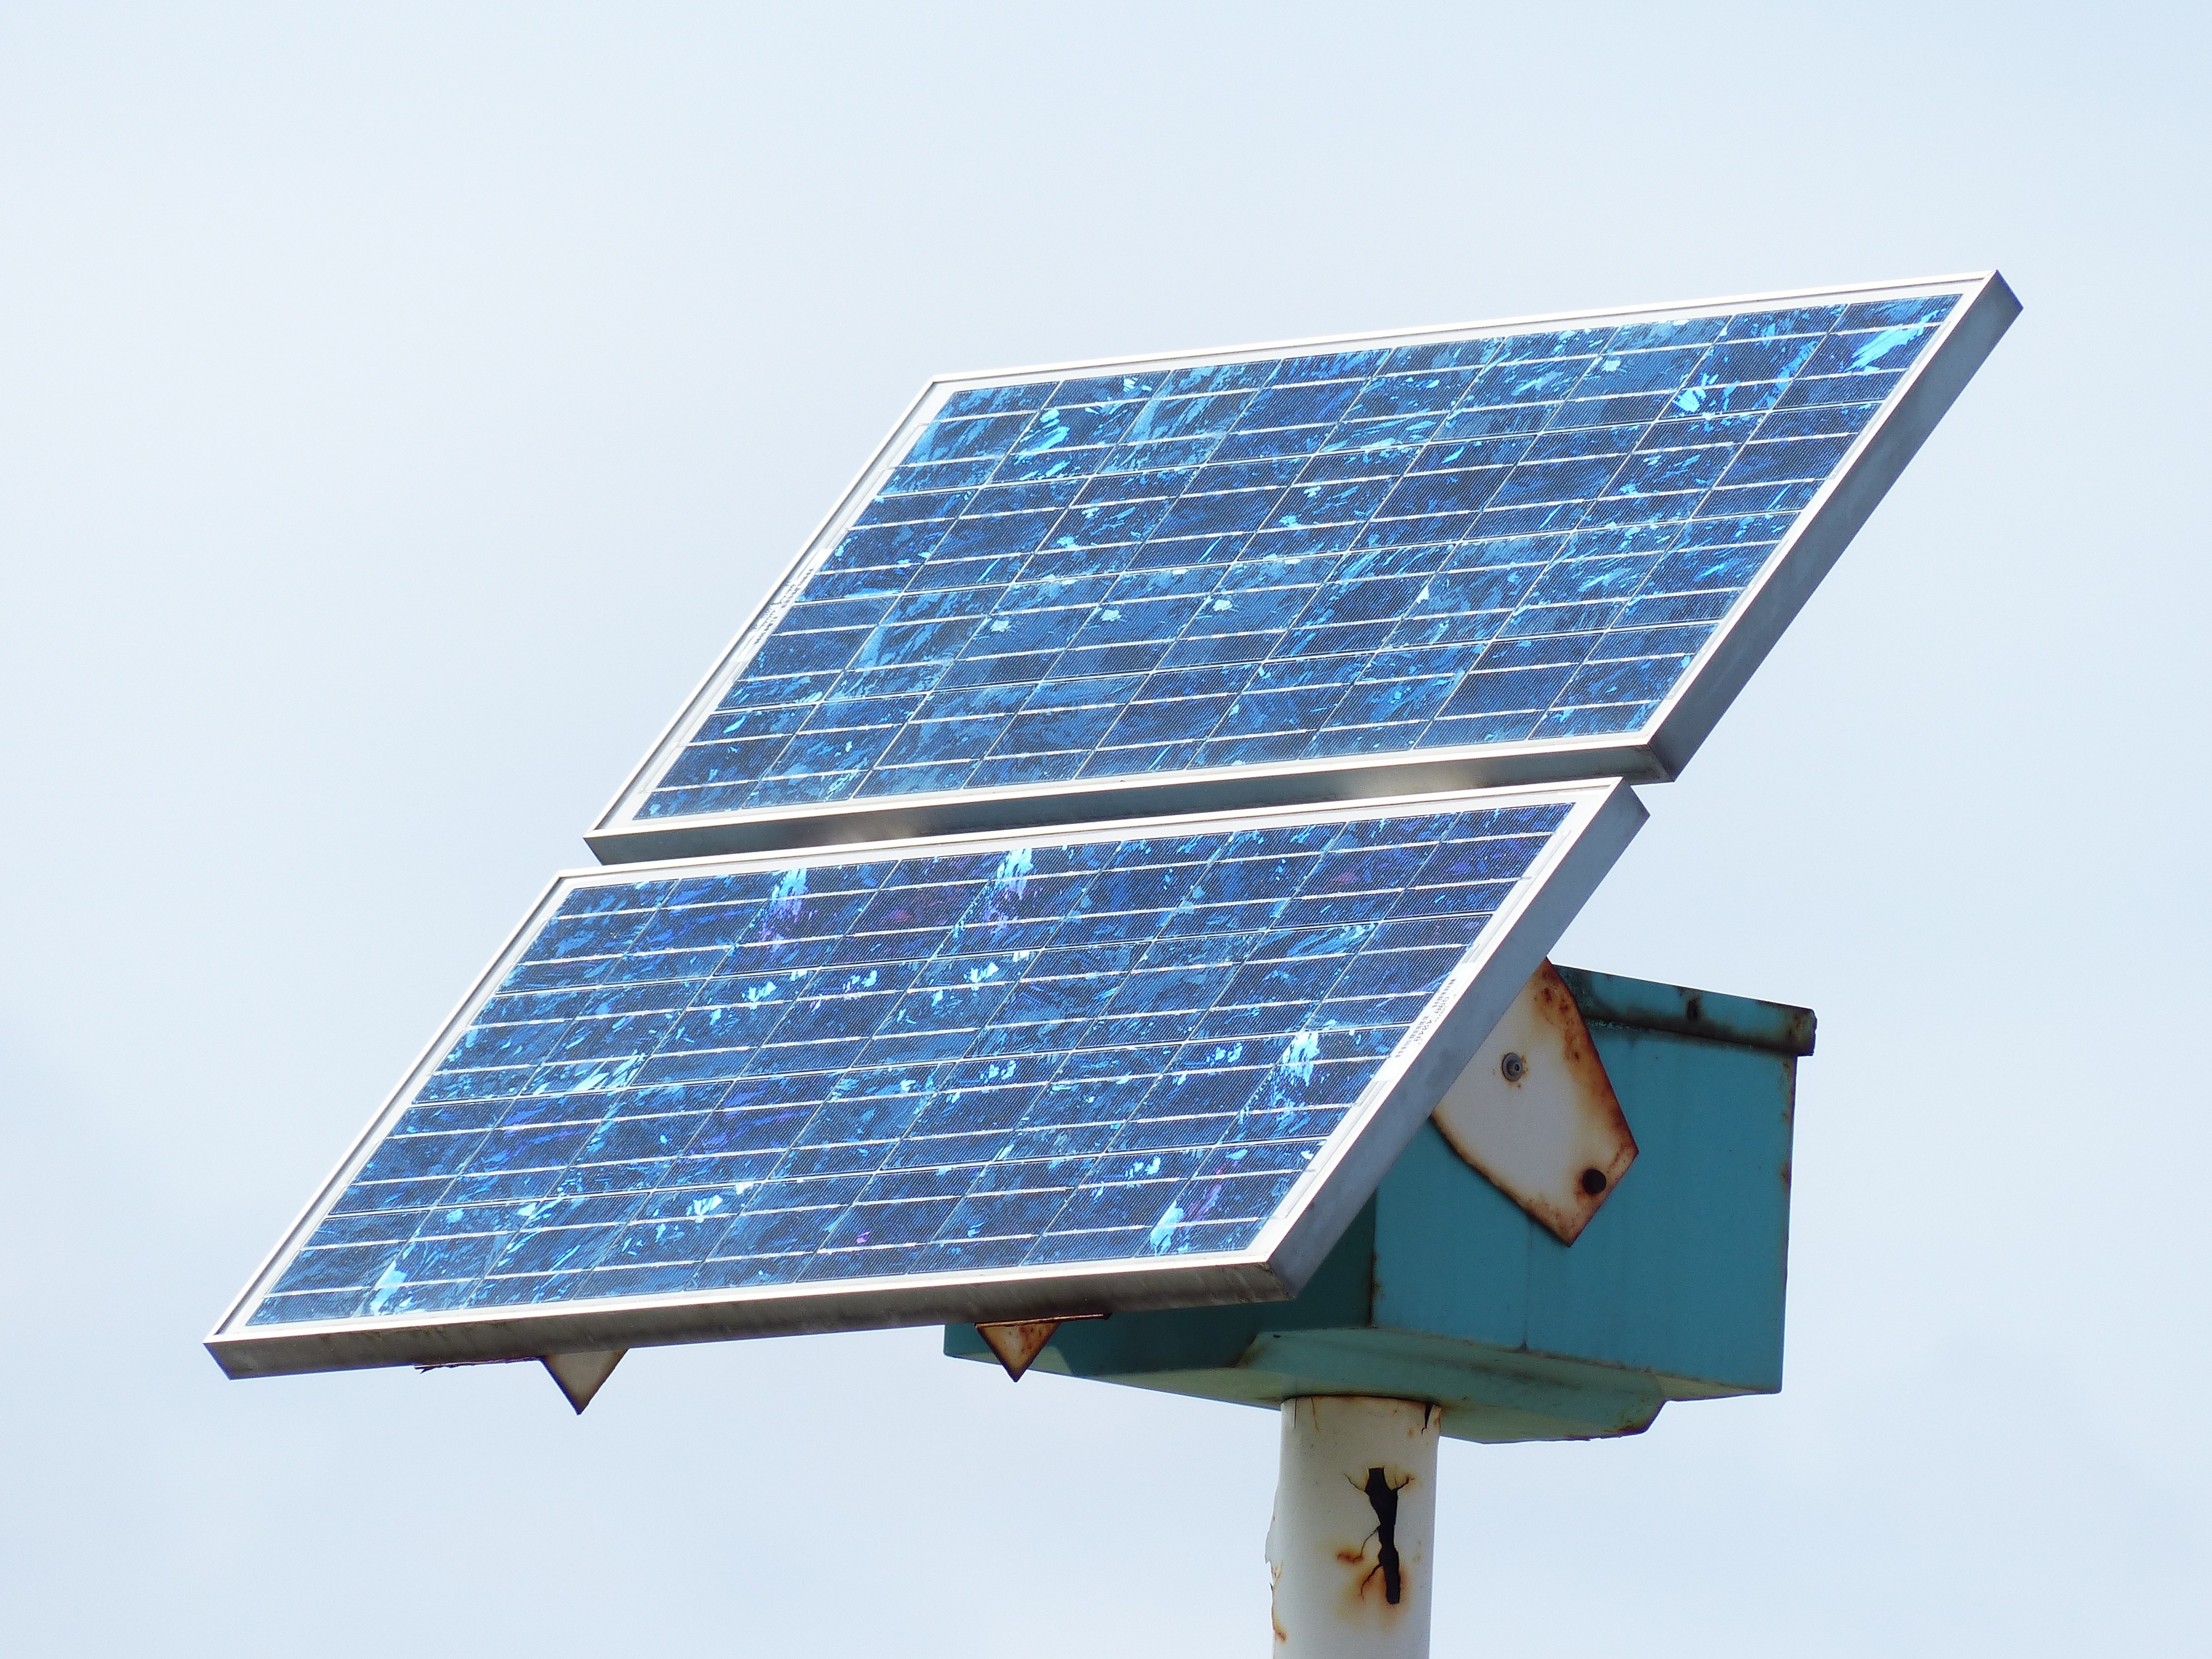
technology, blue, lighting, energy, solar panel, current, power generation, silicon, solar system, environmentally friendly, solar power, solar energy, solar cells, daylighting, electricity production